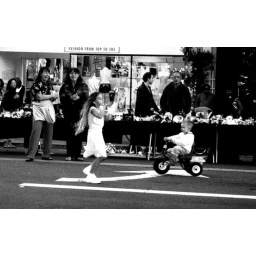
This girl was daning alone in the street during the San Rafael Street Painting Festival. It was cute.